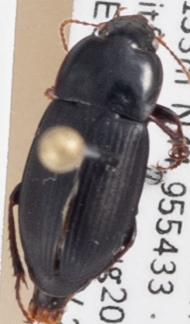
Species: Harpalus opacipennis
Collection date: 2018-08-09
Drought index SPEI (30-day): -1.106
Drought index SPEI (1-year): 1.45
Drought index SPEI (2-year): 0.9